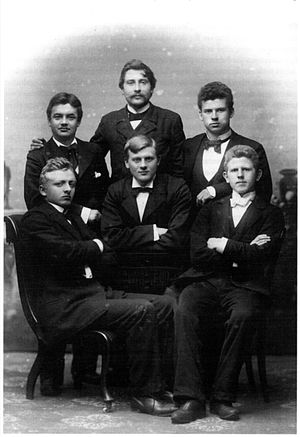
Færinger / Kendte færinger
Færinger er et blandet skandinavisk-keltisk folk, som hovedsageligt bor på Færøerne, og som taler færøsk. Færinger født på Færøerne er generelt danske statsborgere, men betragter sig dog ofte som tilhørende en selvstændig nationalitet. Dansk er første fremmedsprog, men udtales oftest på en måde, som betegnes som gøtudanskt.